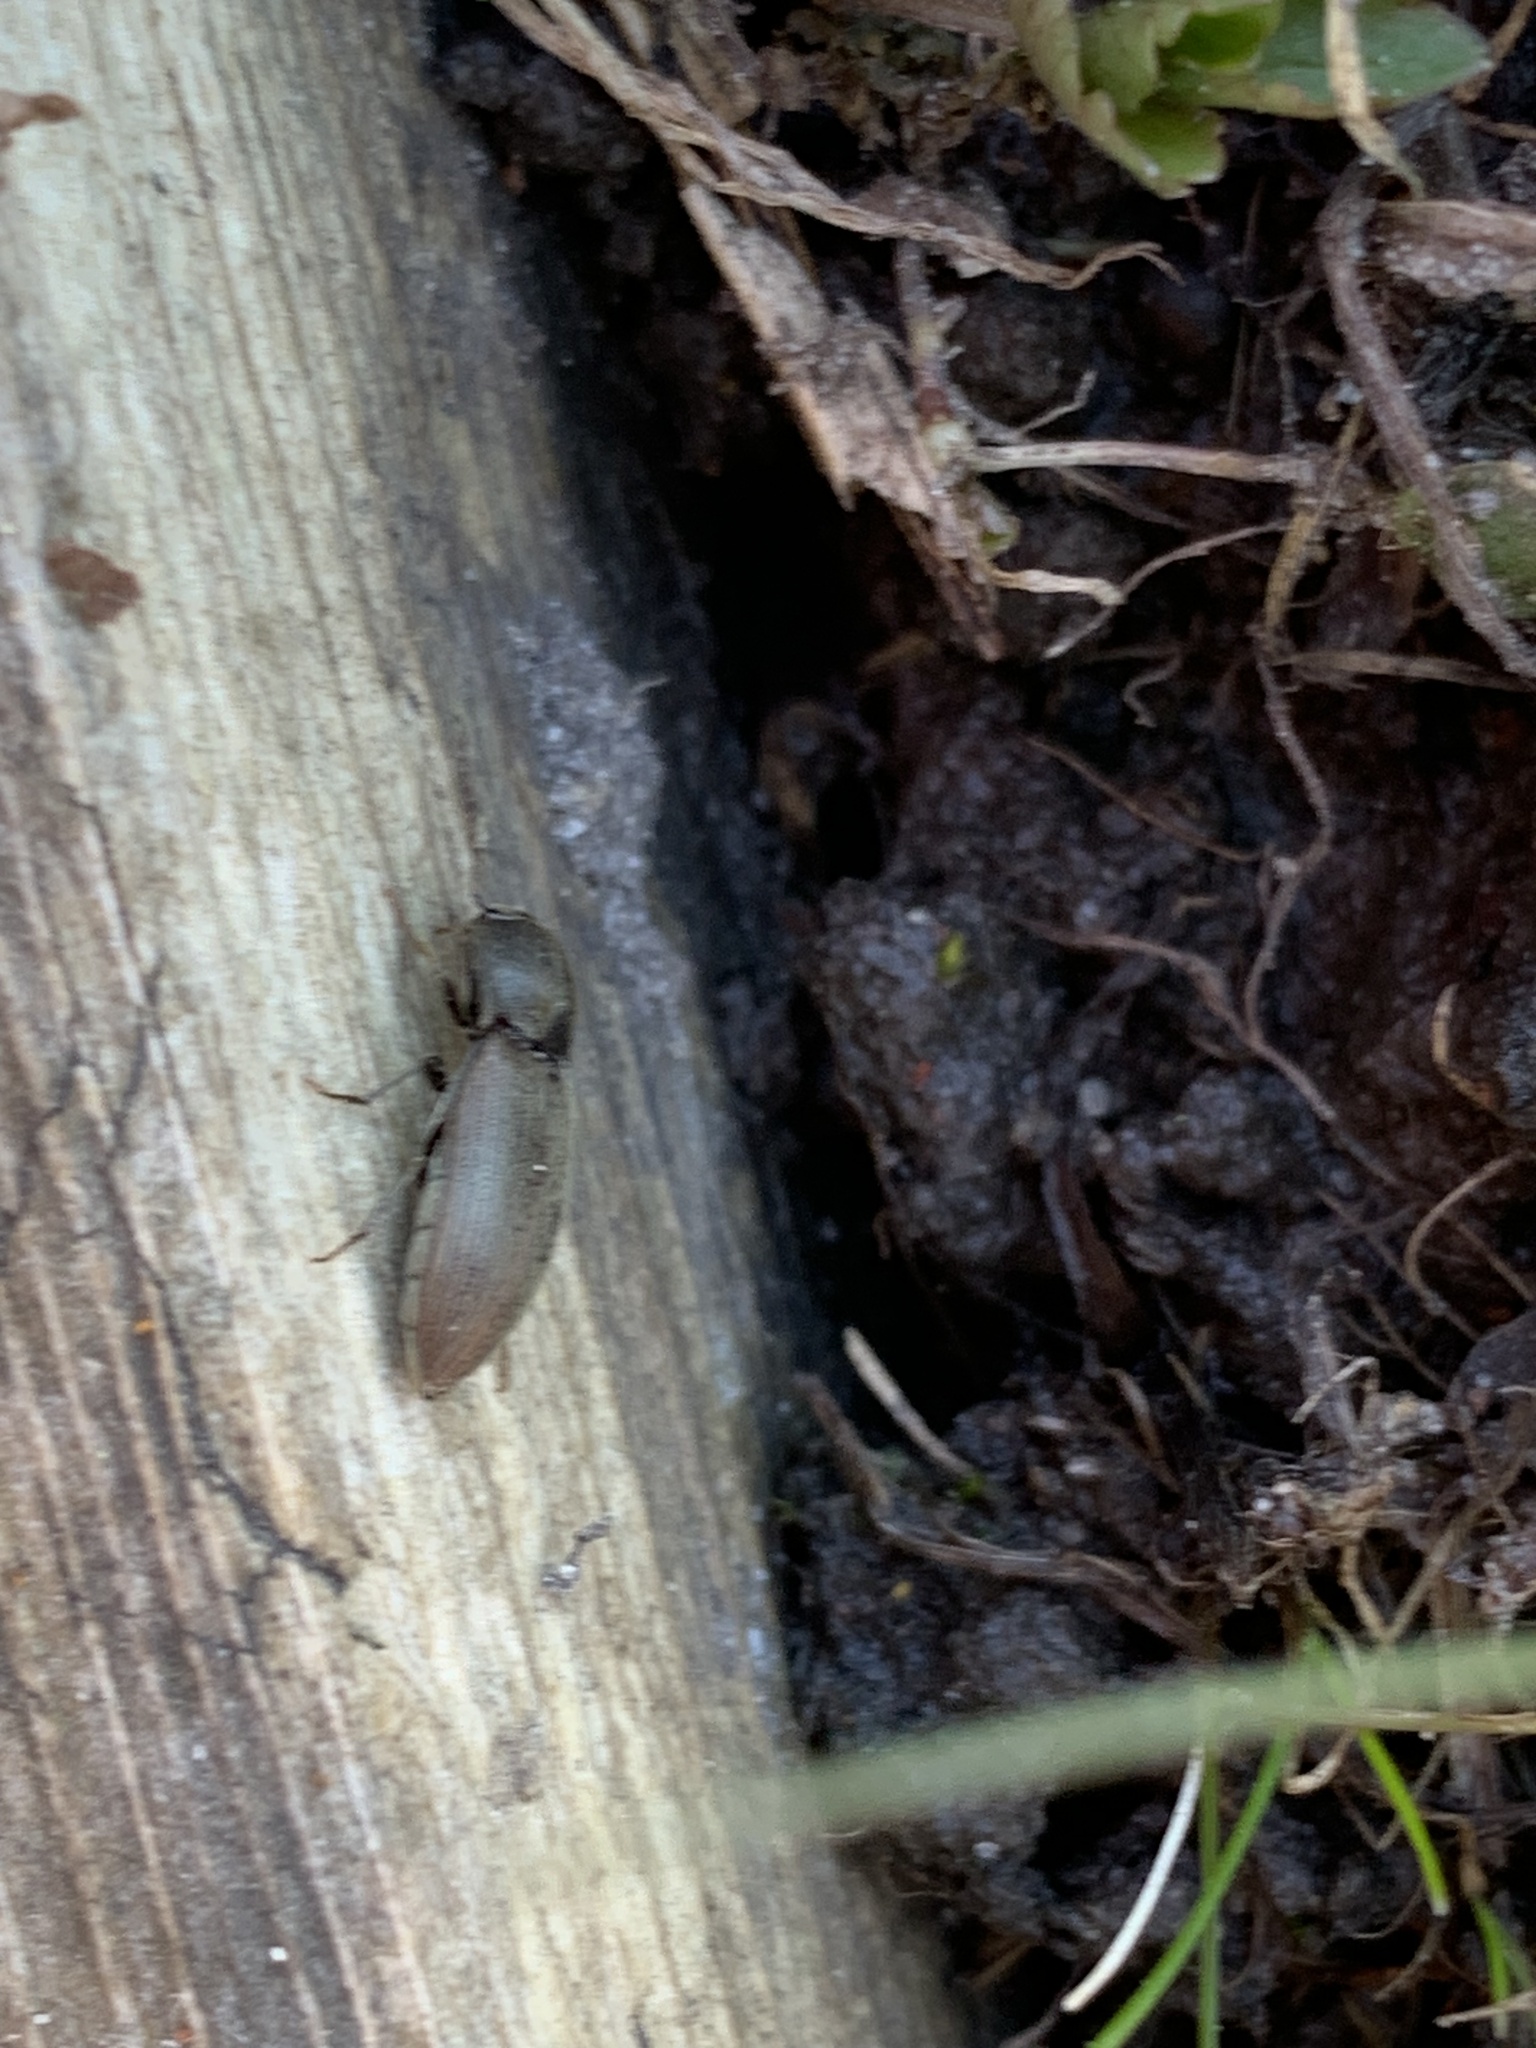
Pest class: clickbeetles_wireworms